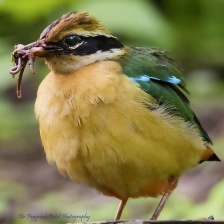
Species: INDIAN PITTA
Scientific name: PITTA BRACHYURA